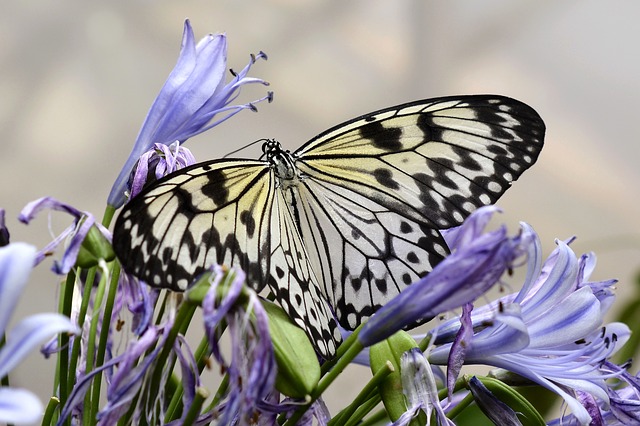
Label: farfalla